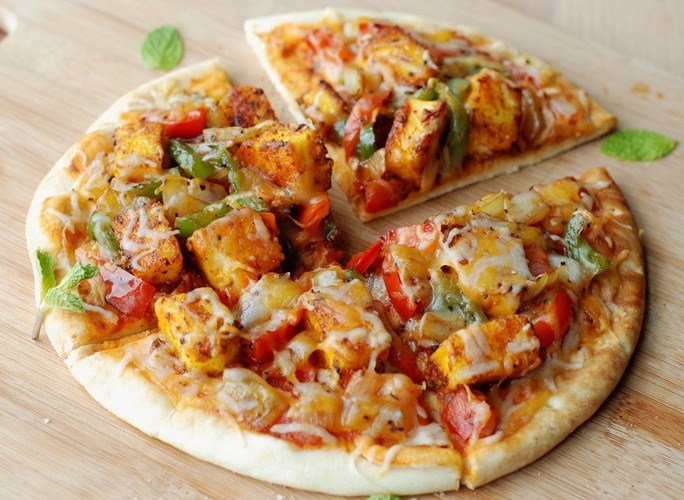
Dish: kadai_paneer